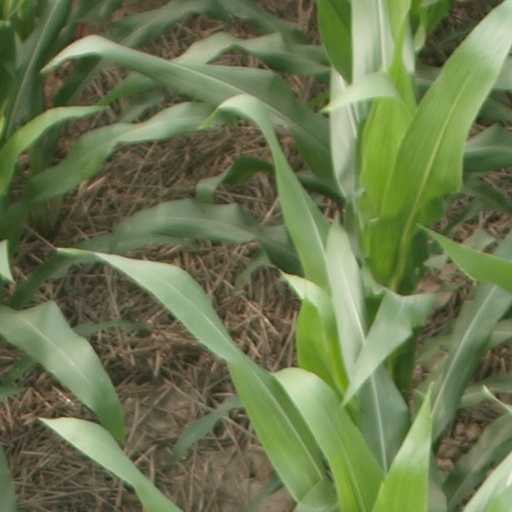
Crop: maize; corn